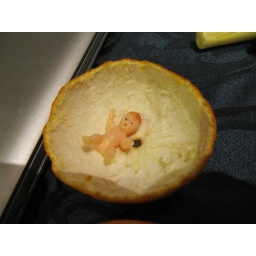
Baby in her orange shell bed